Gernot Rumpold

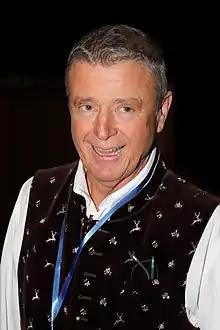
Gernot Rumpold

Gernot Rumpold (born September 11, 1957) is an Austrian politician, best known for his association with Jörg Haider.